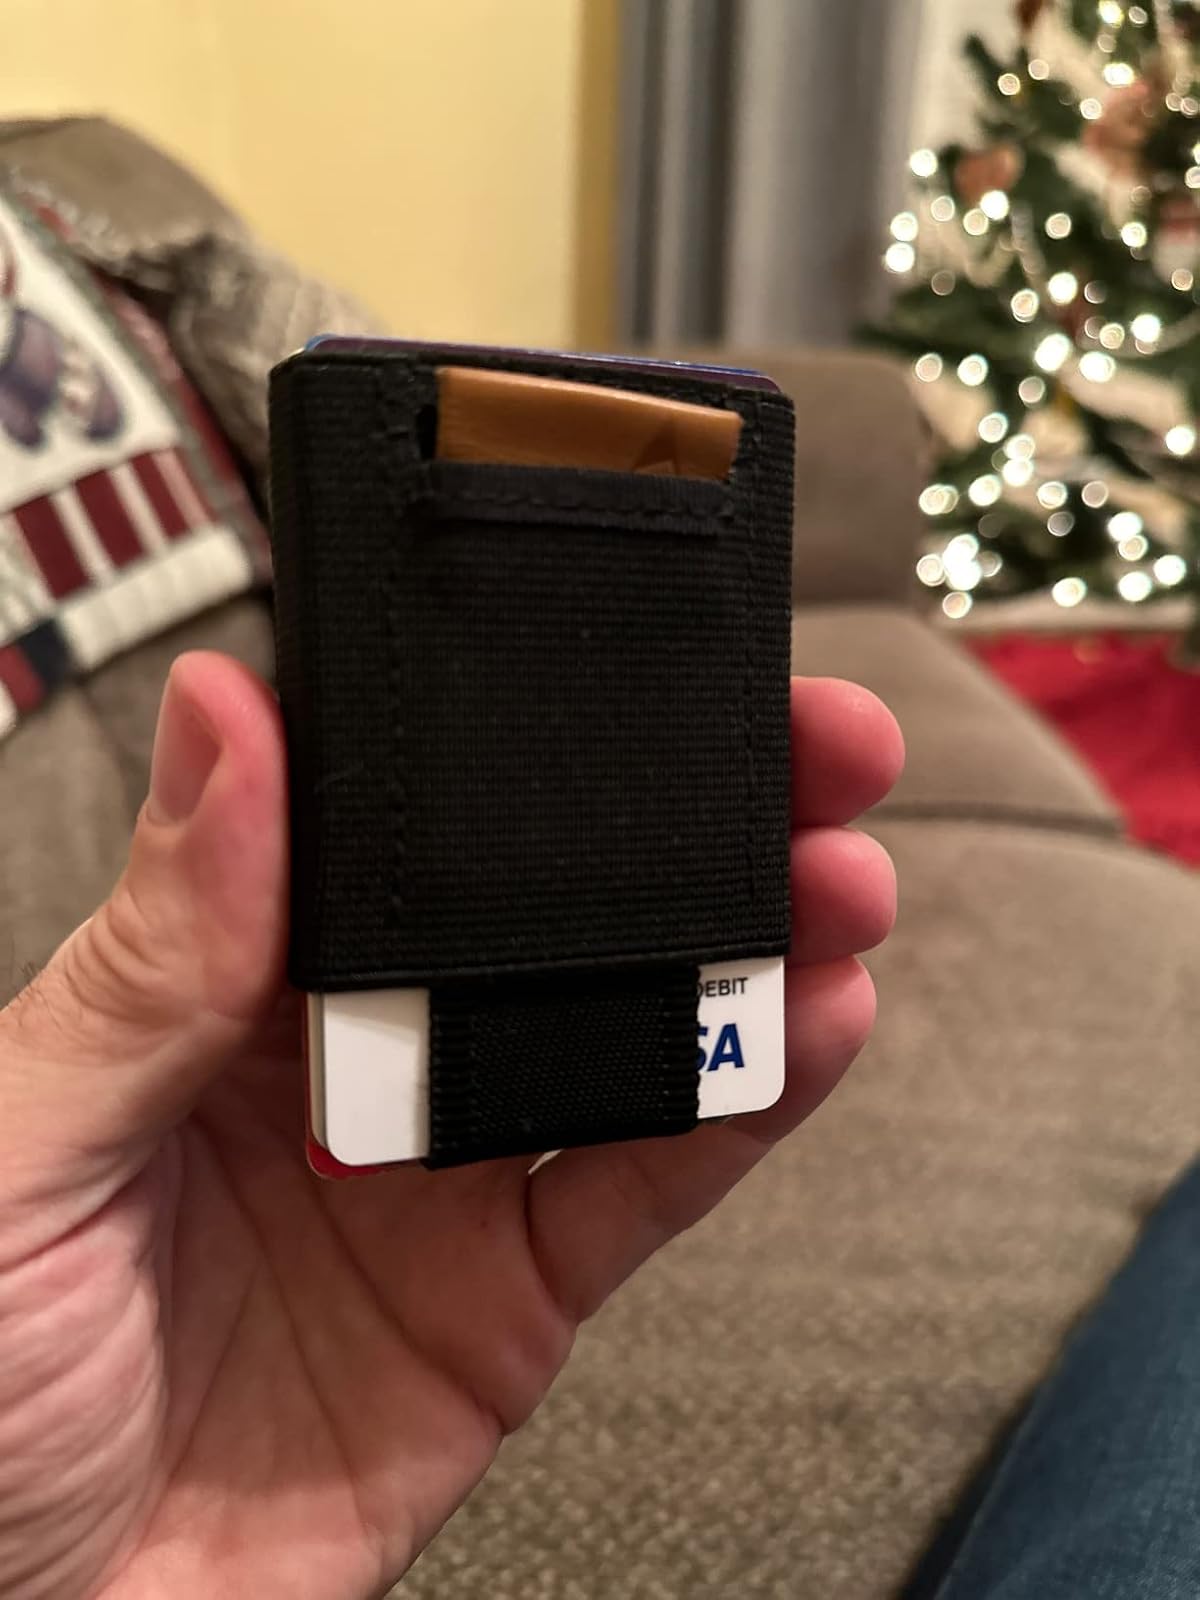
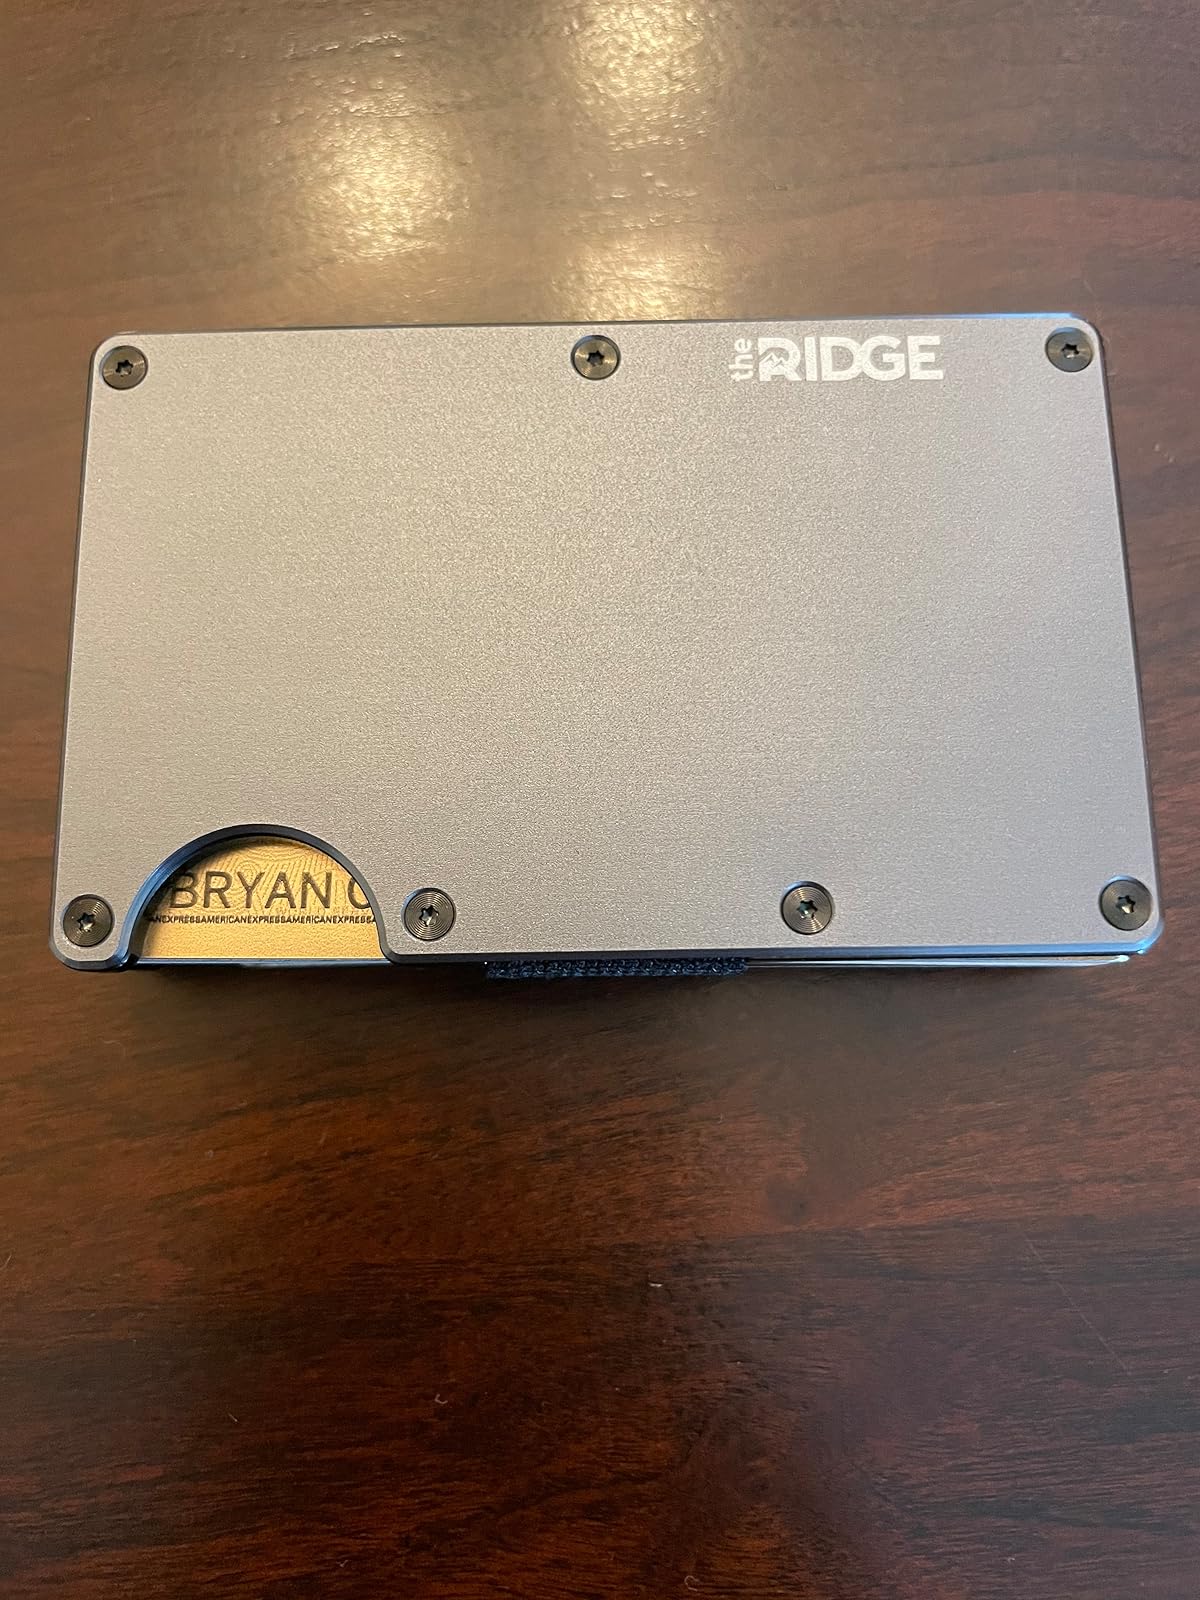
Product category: accessories_wallet
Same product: no